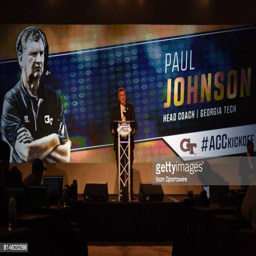
american football head coach addresses the media on day